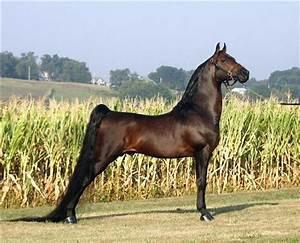
horse